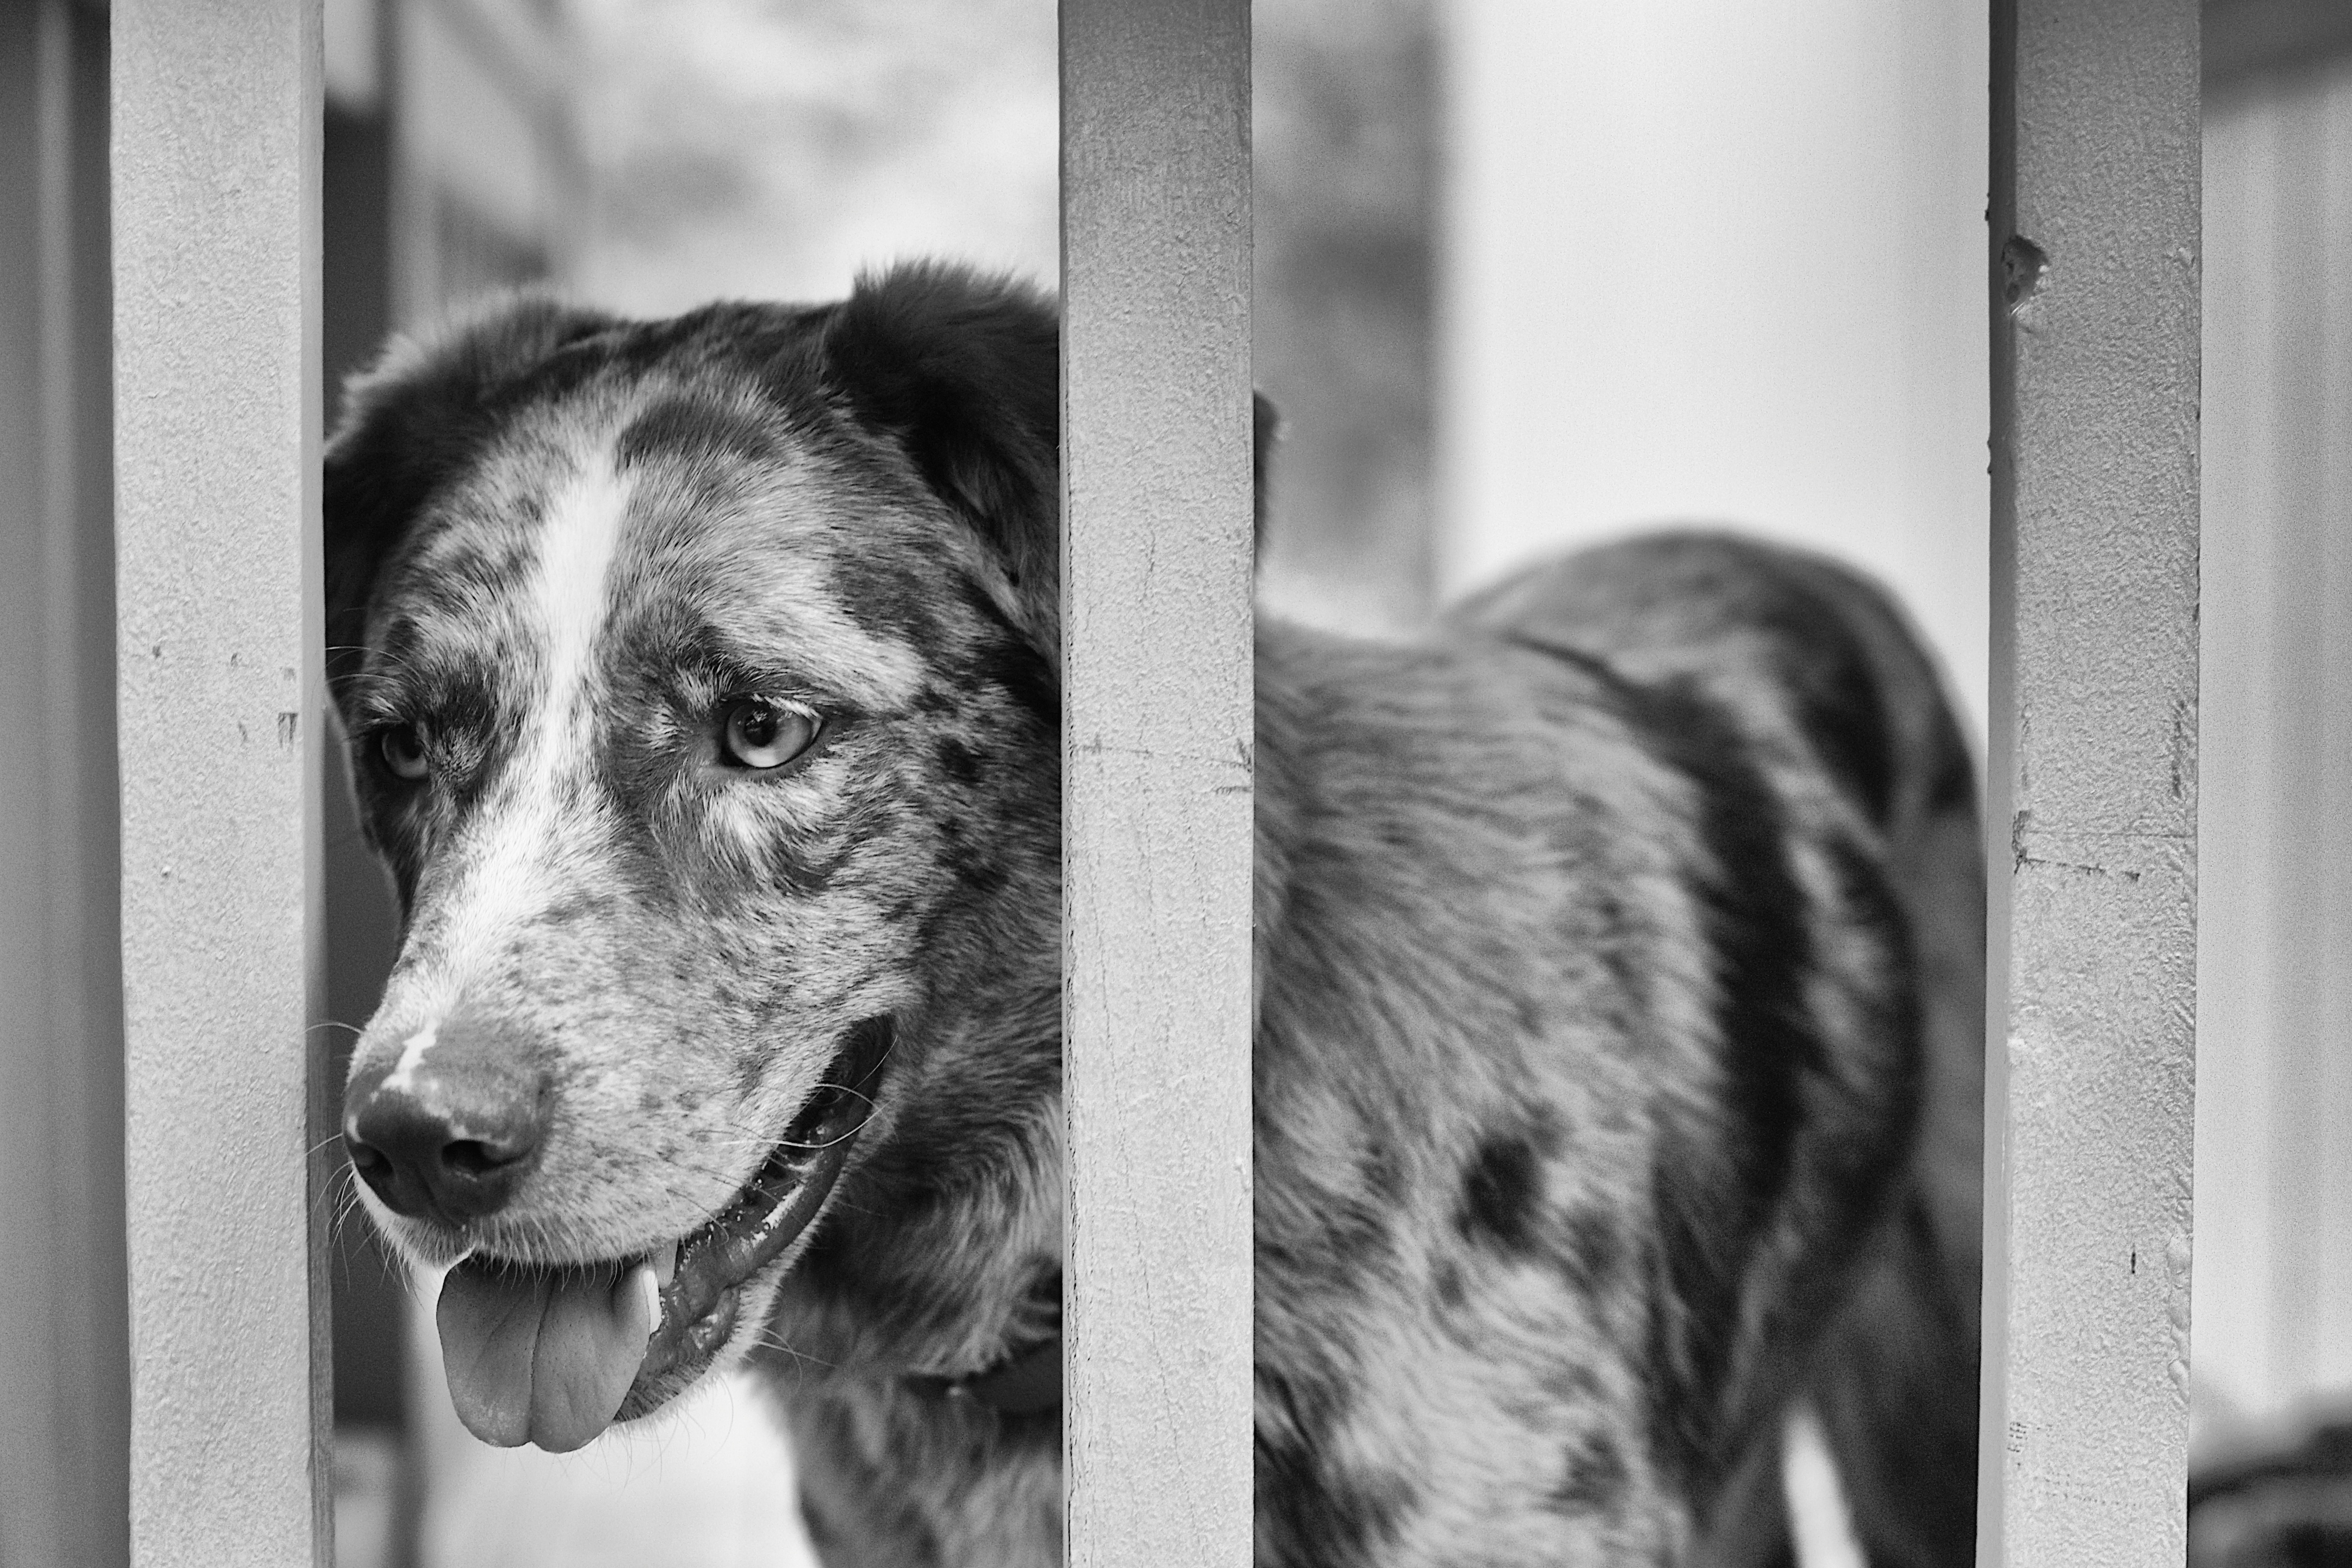
black and white, white, photography, dog, mammal, black, monochrome, bw, vertebrate, felix, animal shelter, monochrome photography, street dog, dog like mammal